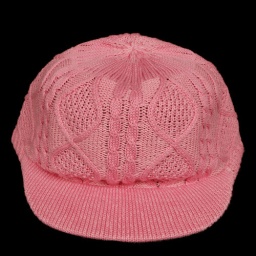
Light weight knit hat perfect for summer. Comes in pink and white.